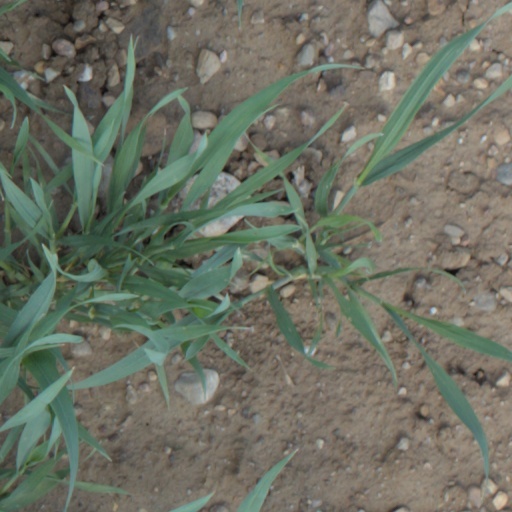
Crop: wheat